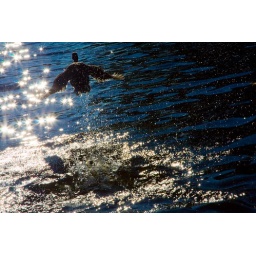
A startled duck flies out of the water as we approach it in a boat.